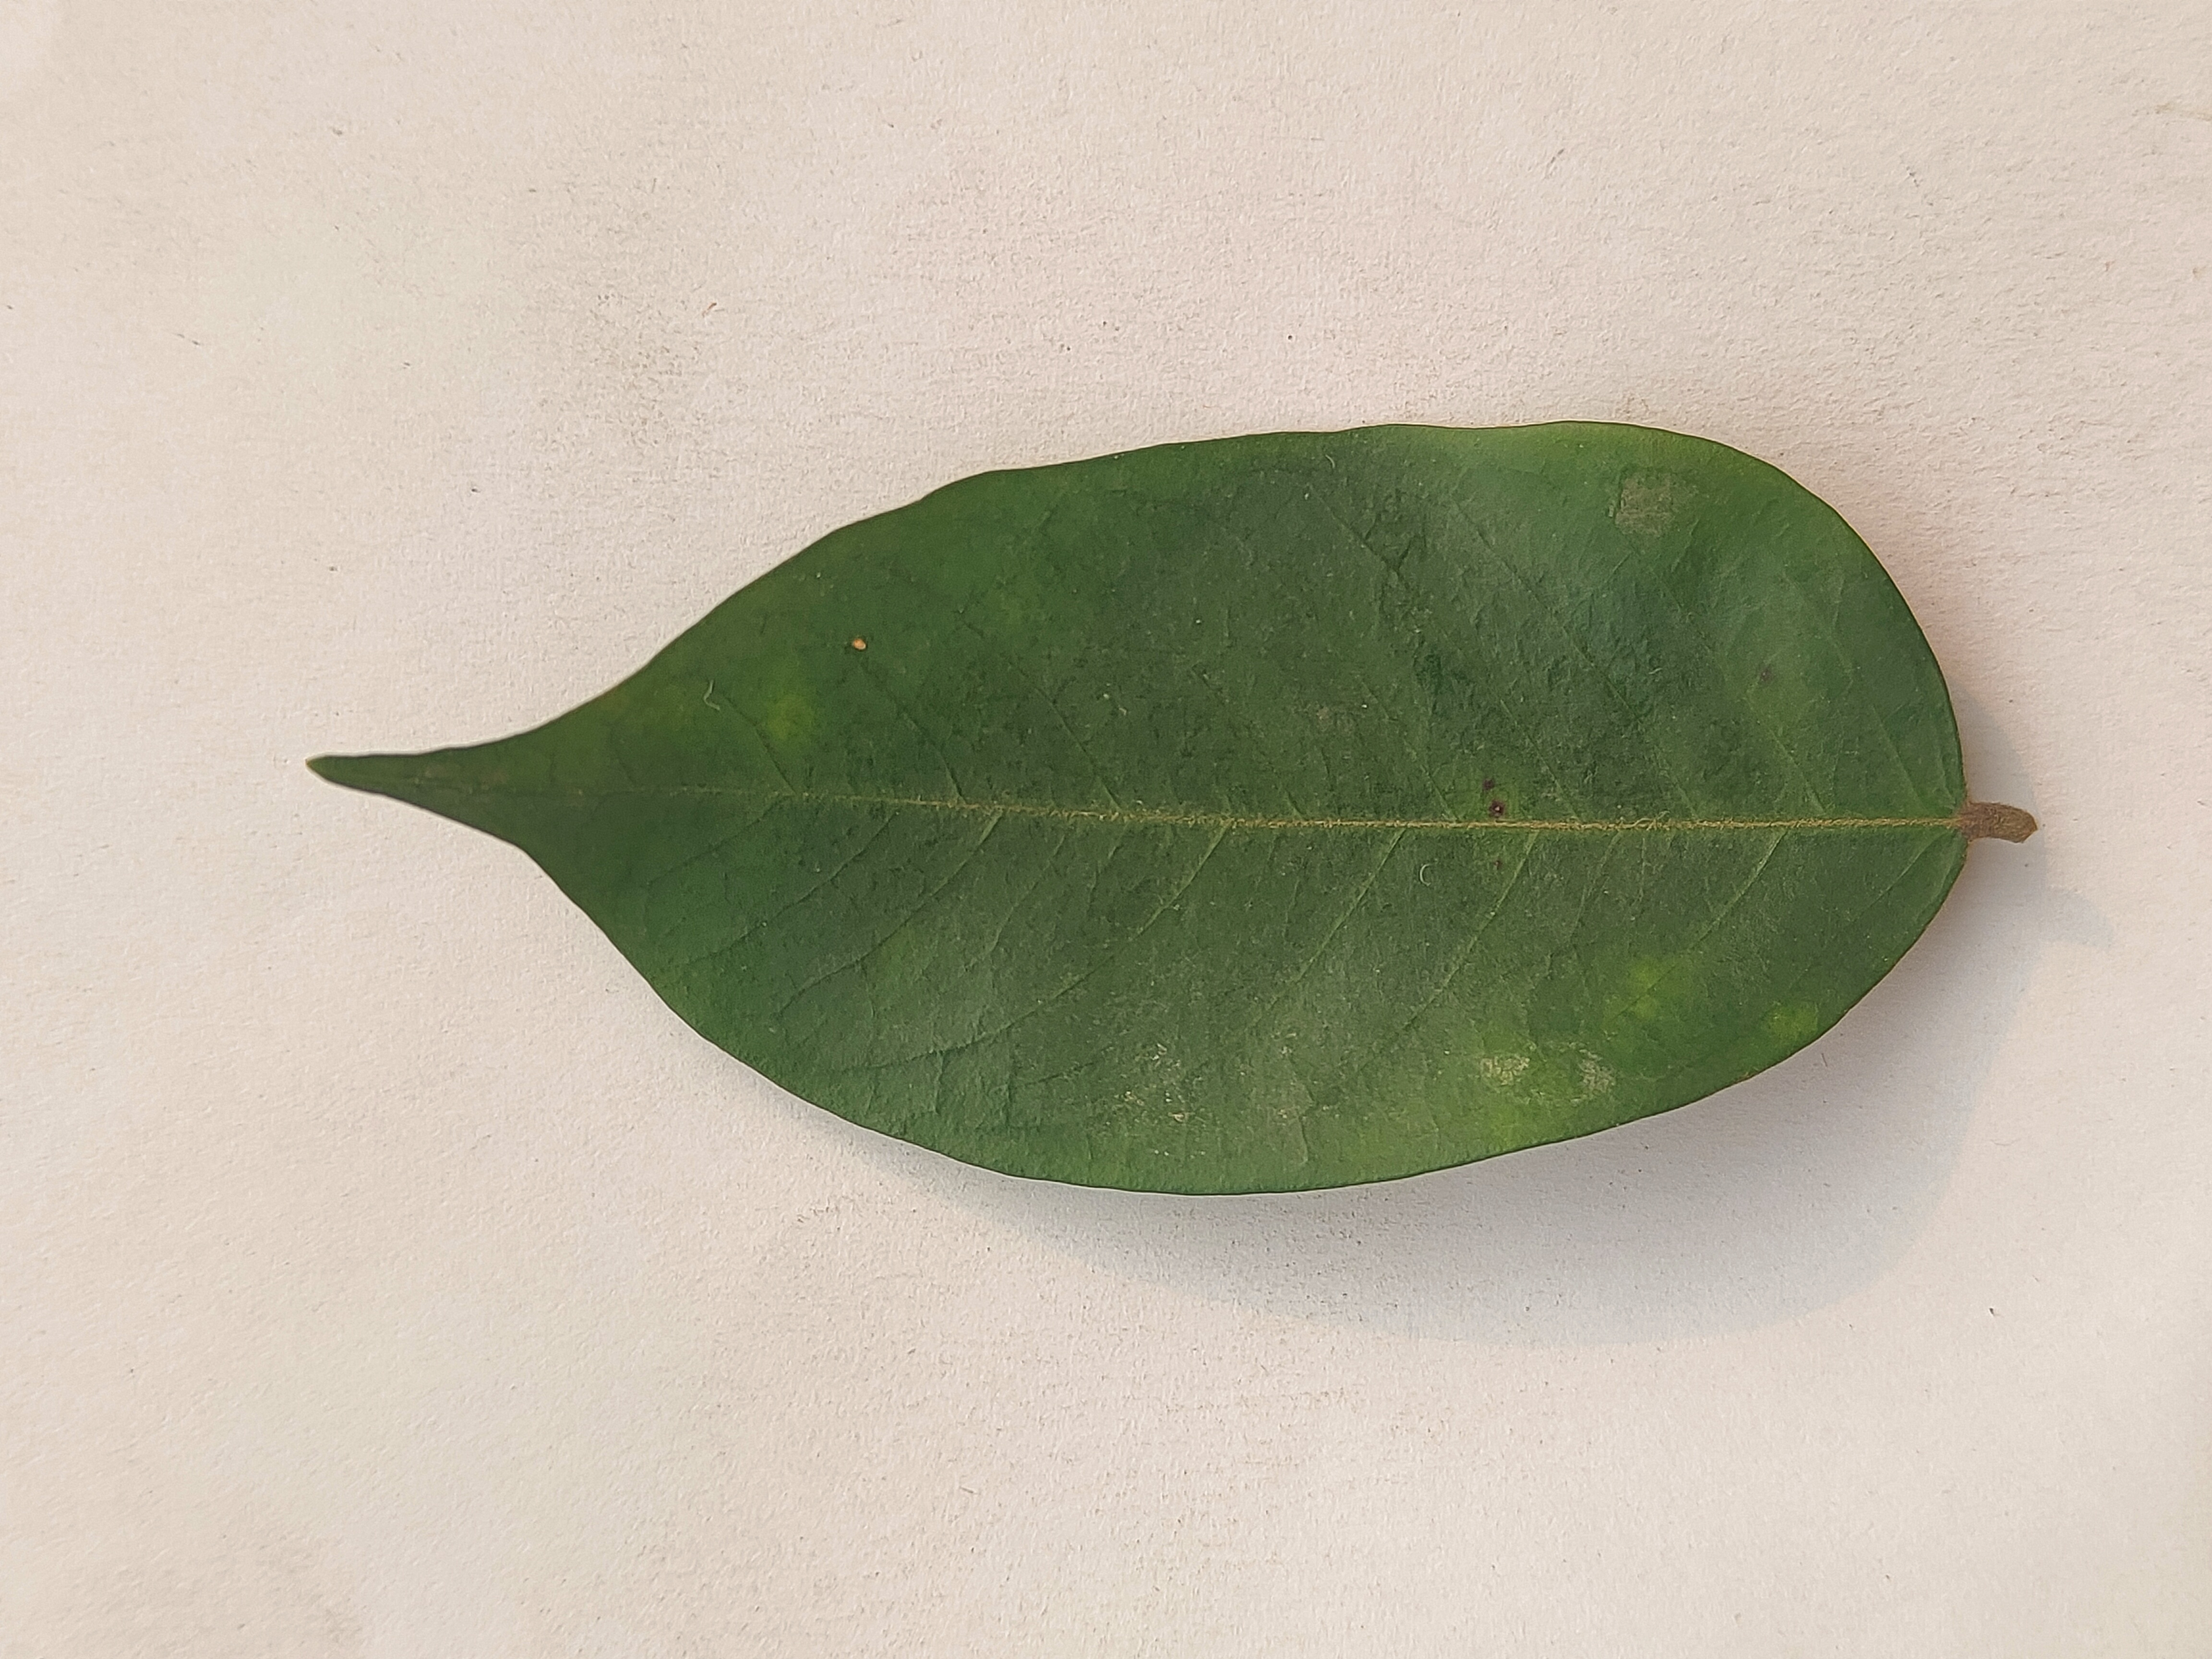
Leaf variety: Star Fruit